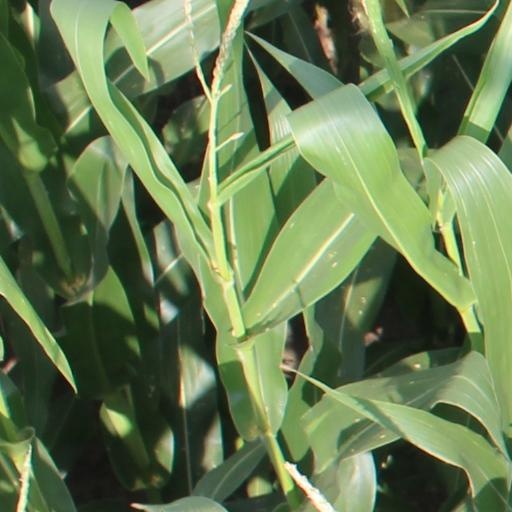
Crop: maize; corn